Joseph Conrad

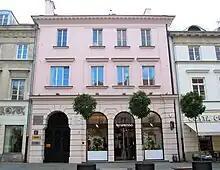
Nowy Świat 47, Warsaw, where three-year-old Conrad lived with his parents in 1861

Conrad was born on 3 December 1857, in Berdychiv, Ukraine, then part of the Russian Empire; the region had once been part of the Crown of the Kingdom of Poland. He was the only child of Apollo Korzeniowski—a writer, translator, political activist, and would-be revolutionary—and his wife Ewa Bobrowska. He was christened "Józef Teodor Konrad Korzeniowski" after his maternal grandfather Józef, his paternal grandfather Teodor, and the heroes (both named "Konrad") of two poems by Adam Mickiewicz, "Dziady" and "Konrad Wallenrod". His family called him "Konrad", rather than "Józef".